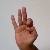
The image shows a hand gesture representing the letter 'F' in Indian Sign Language.